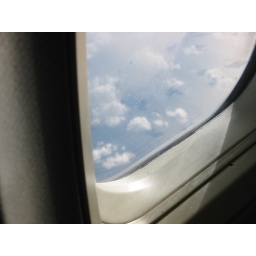
Another picture of clouds over the Atlantic from my window on the plane.